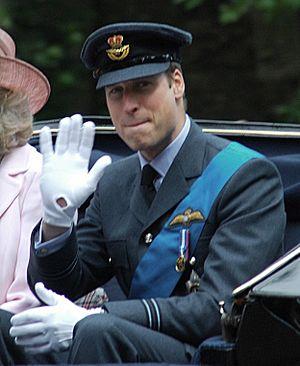
Comte de Strathearn est un titre créé plusieurs fois dans la pairie d'Écosse, mais qui fut, à partir du XIIᵉ siècle, un titre porté par les successeurs des mormaers de Strathearn, seigneurs du territoire de Strathearn. Le Strathearn composait avec le Menteith l'une des sept provinces traditionnelles pictes celle « Stradeern et Mended » qui était considérée comme le centre du royaume picte de Fortriú.